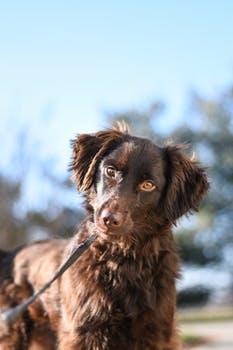
Label: No Watermark